Great Chicago Fire

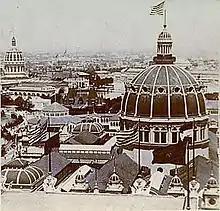
More than 20 years after the Great Fire, 'The World Columbian Exposition of 1893', known as the 'White City', for being lit up with newly invented light bulbs and electric power.

Olmsted also believed that with brick walls, and disciplined firemen and police, the deaths and damage caused would have been much less.